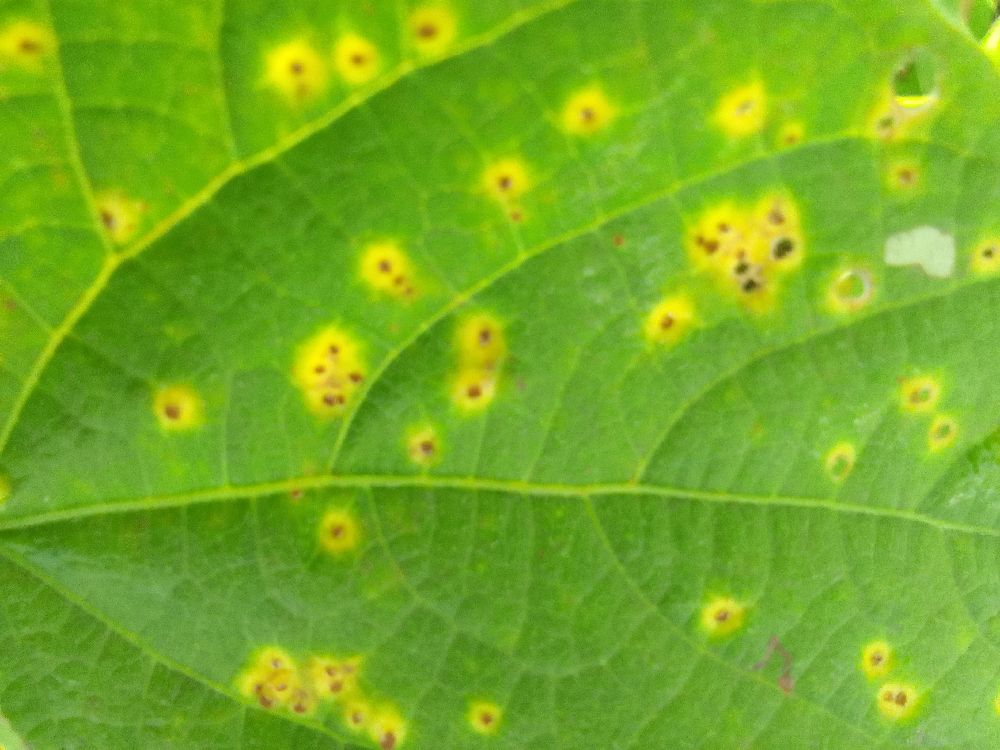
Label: rust